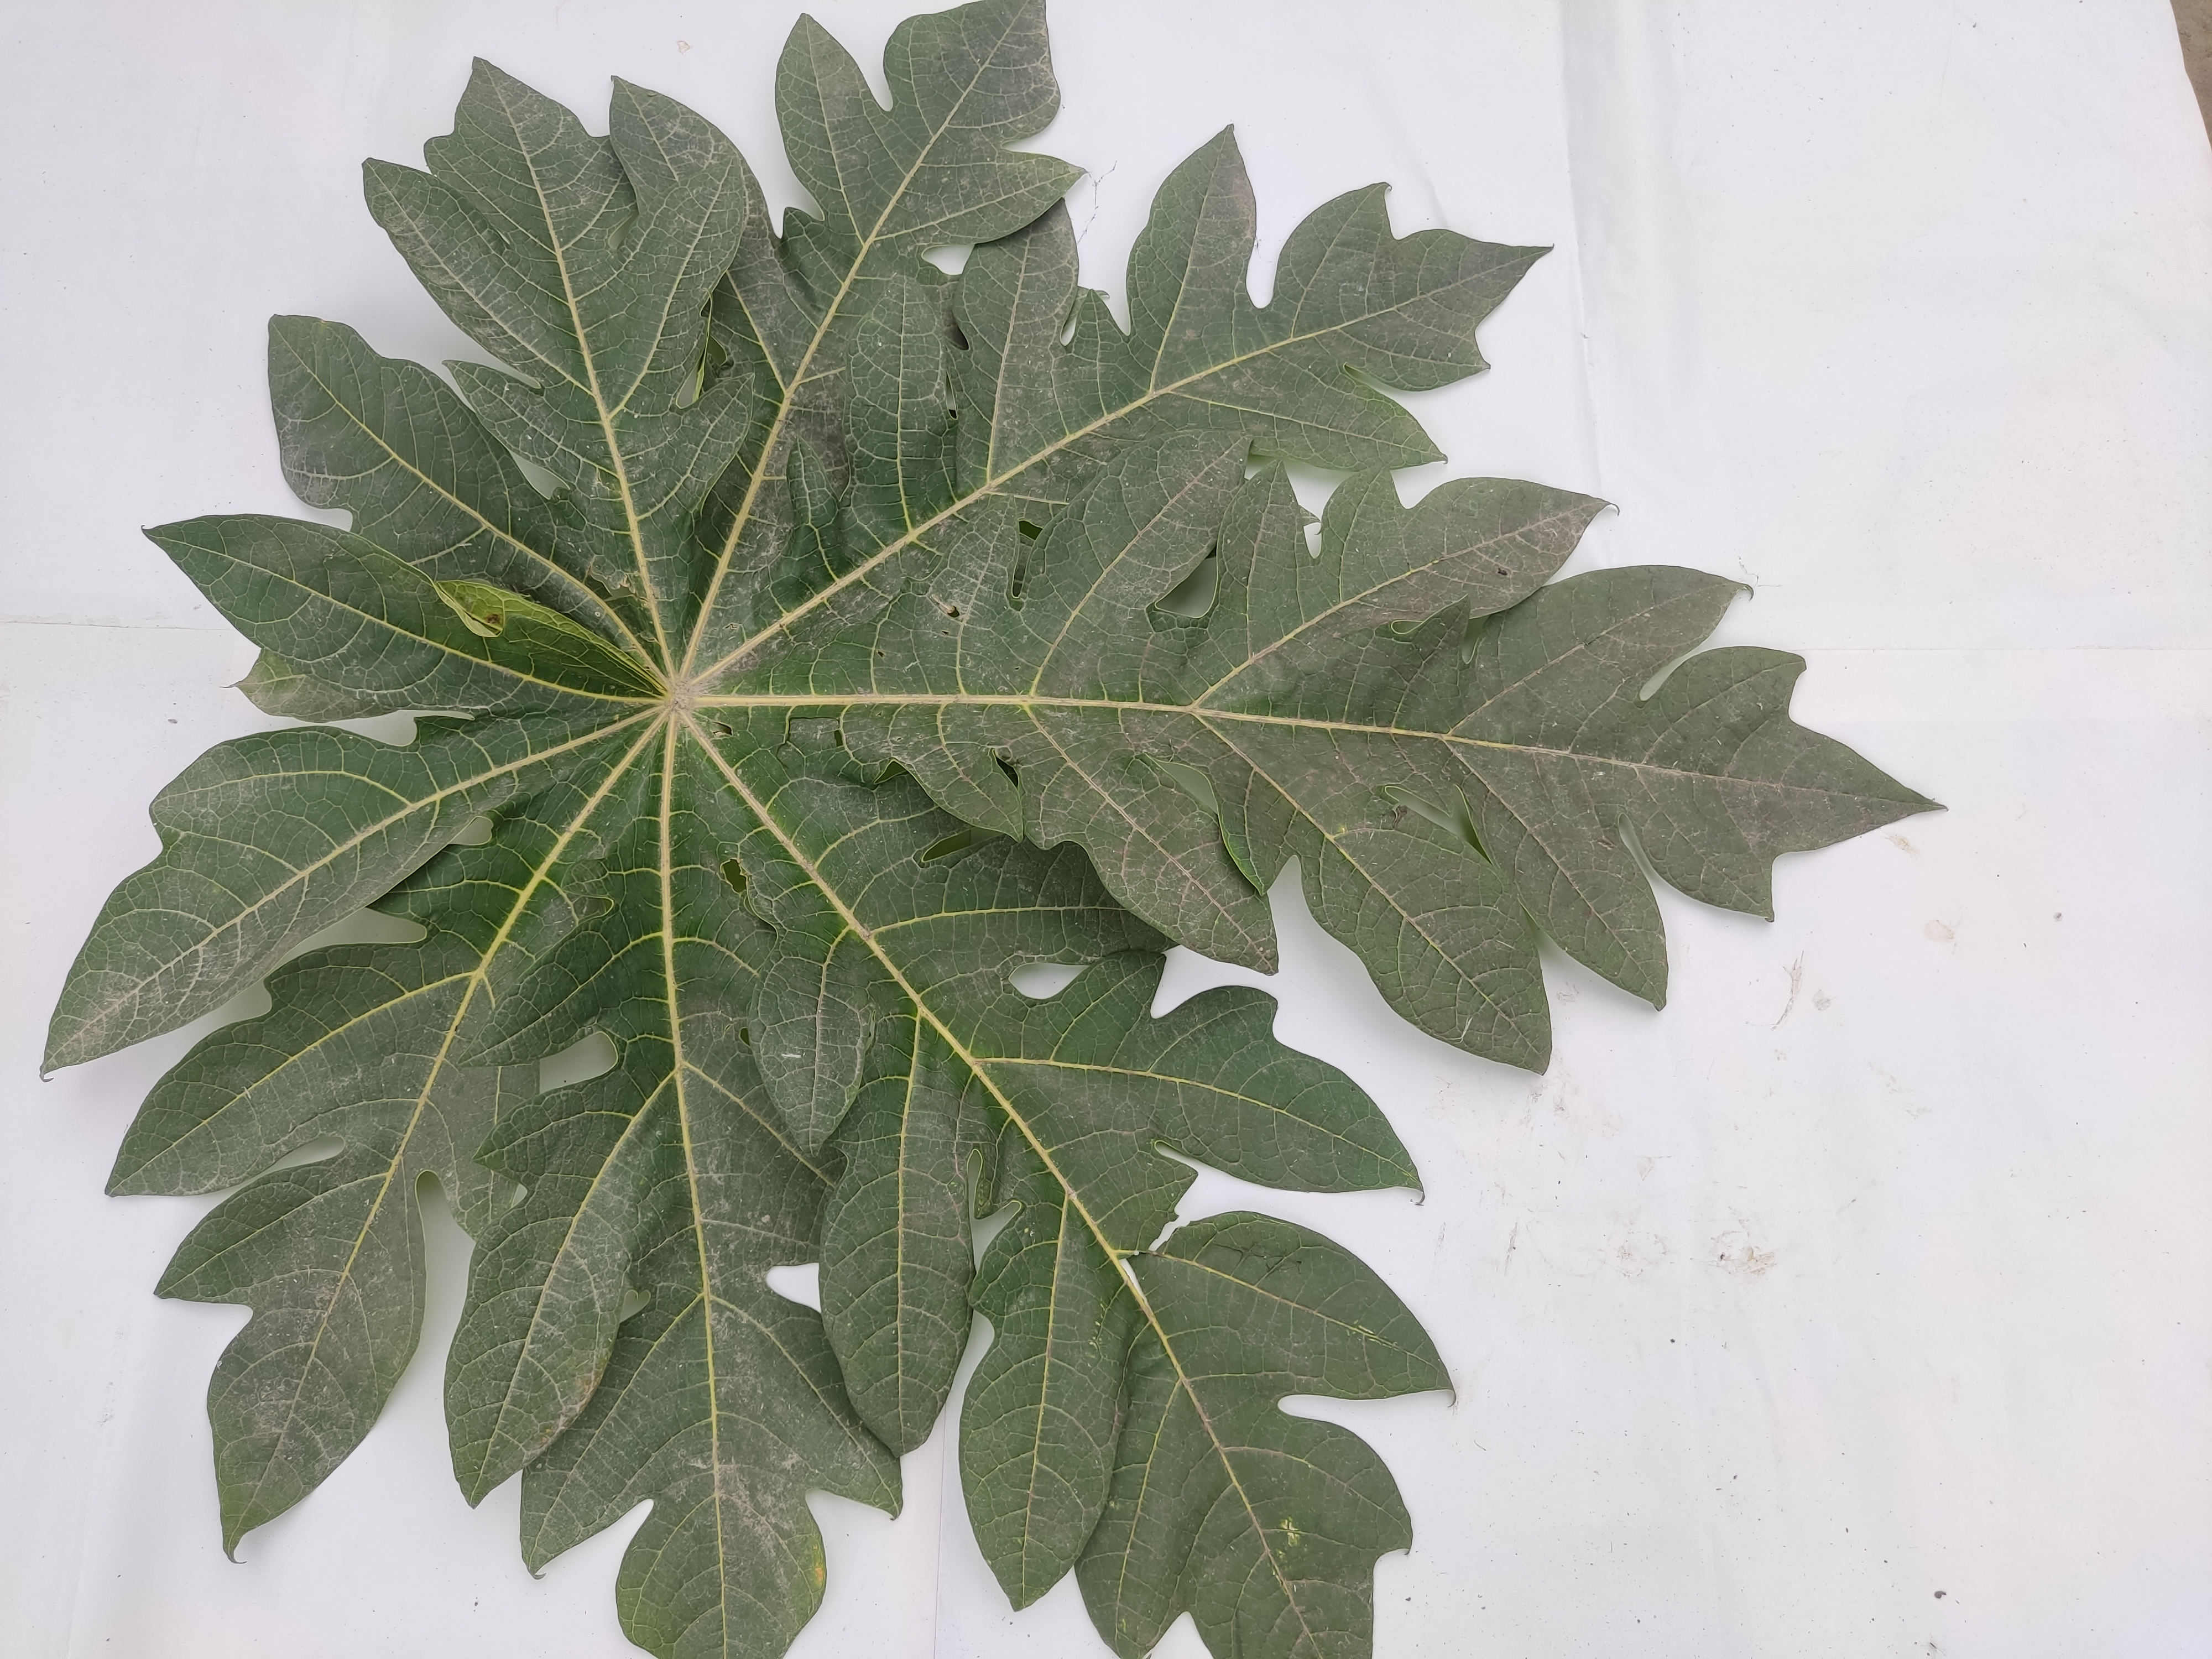
Label: Healthy Leaf